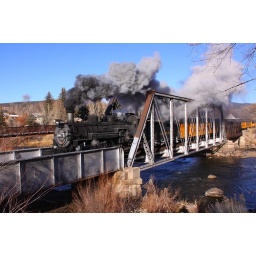
The train returns from the north show here crossing the river in Durango.Durango, CO12/4/2009